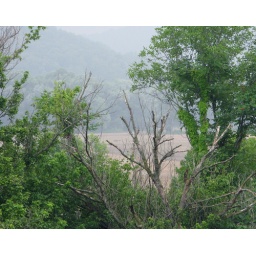
Just a dead tree next to the parkway with a field in the background.